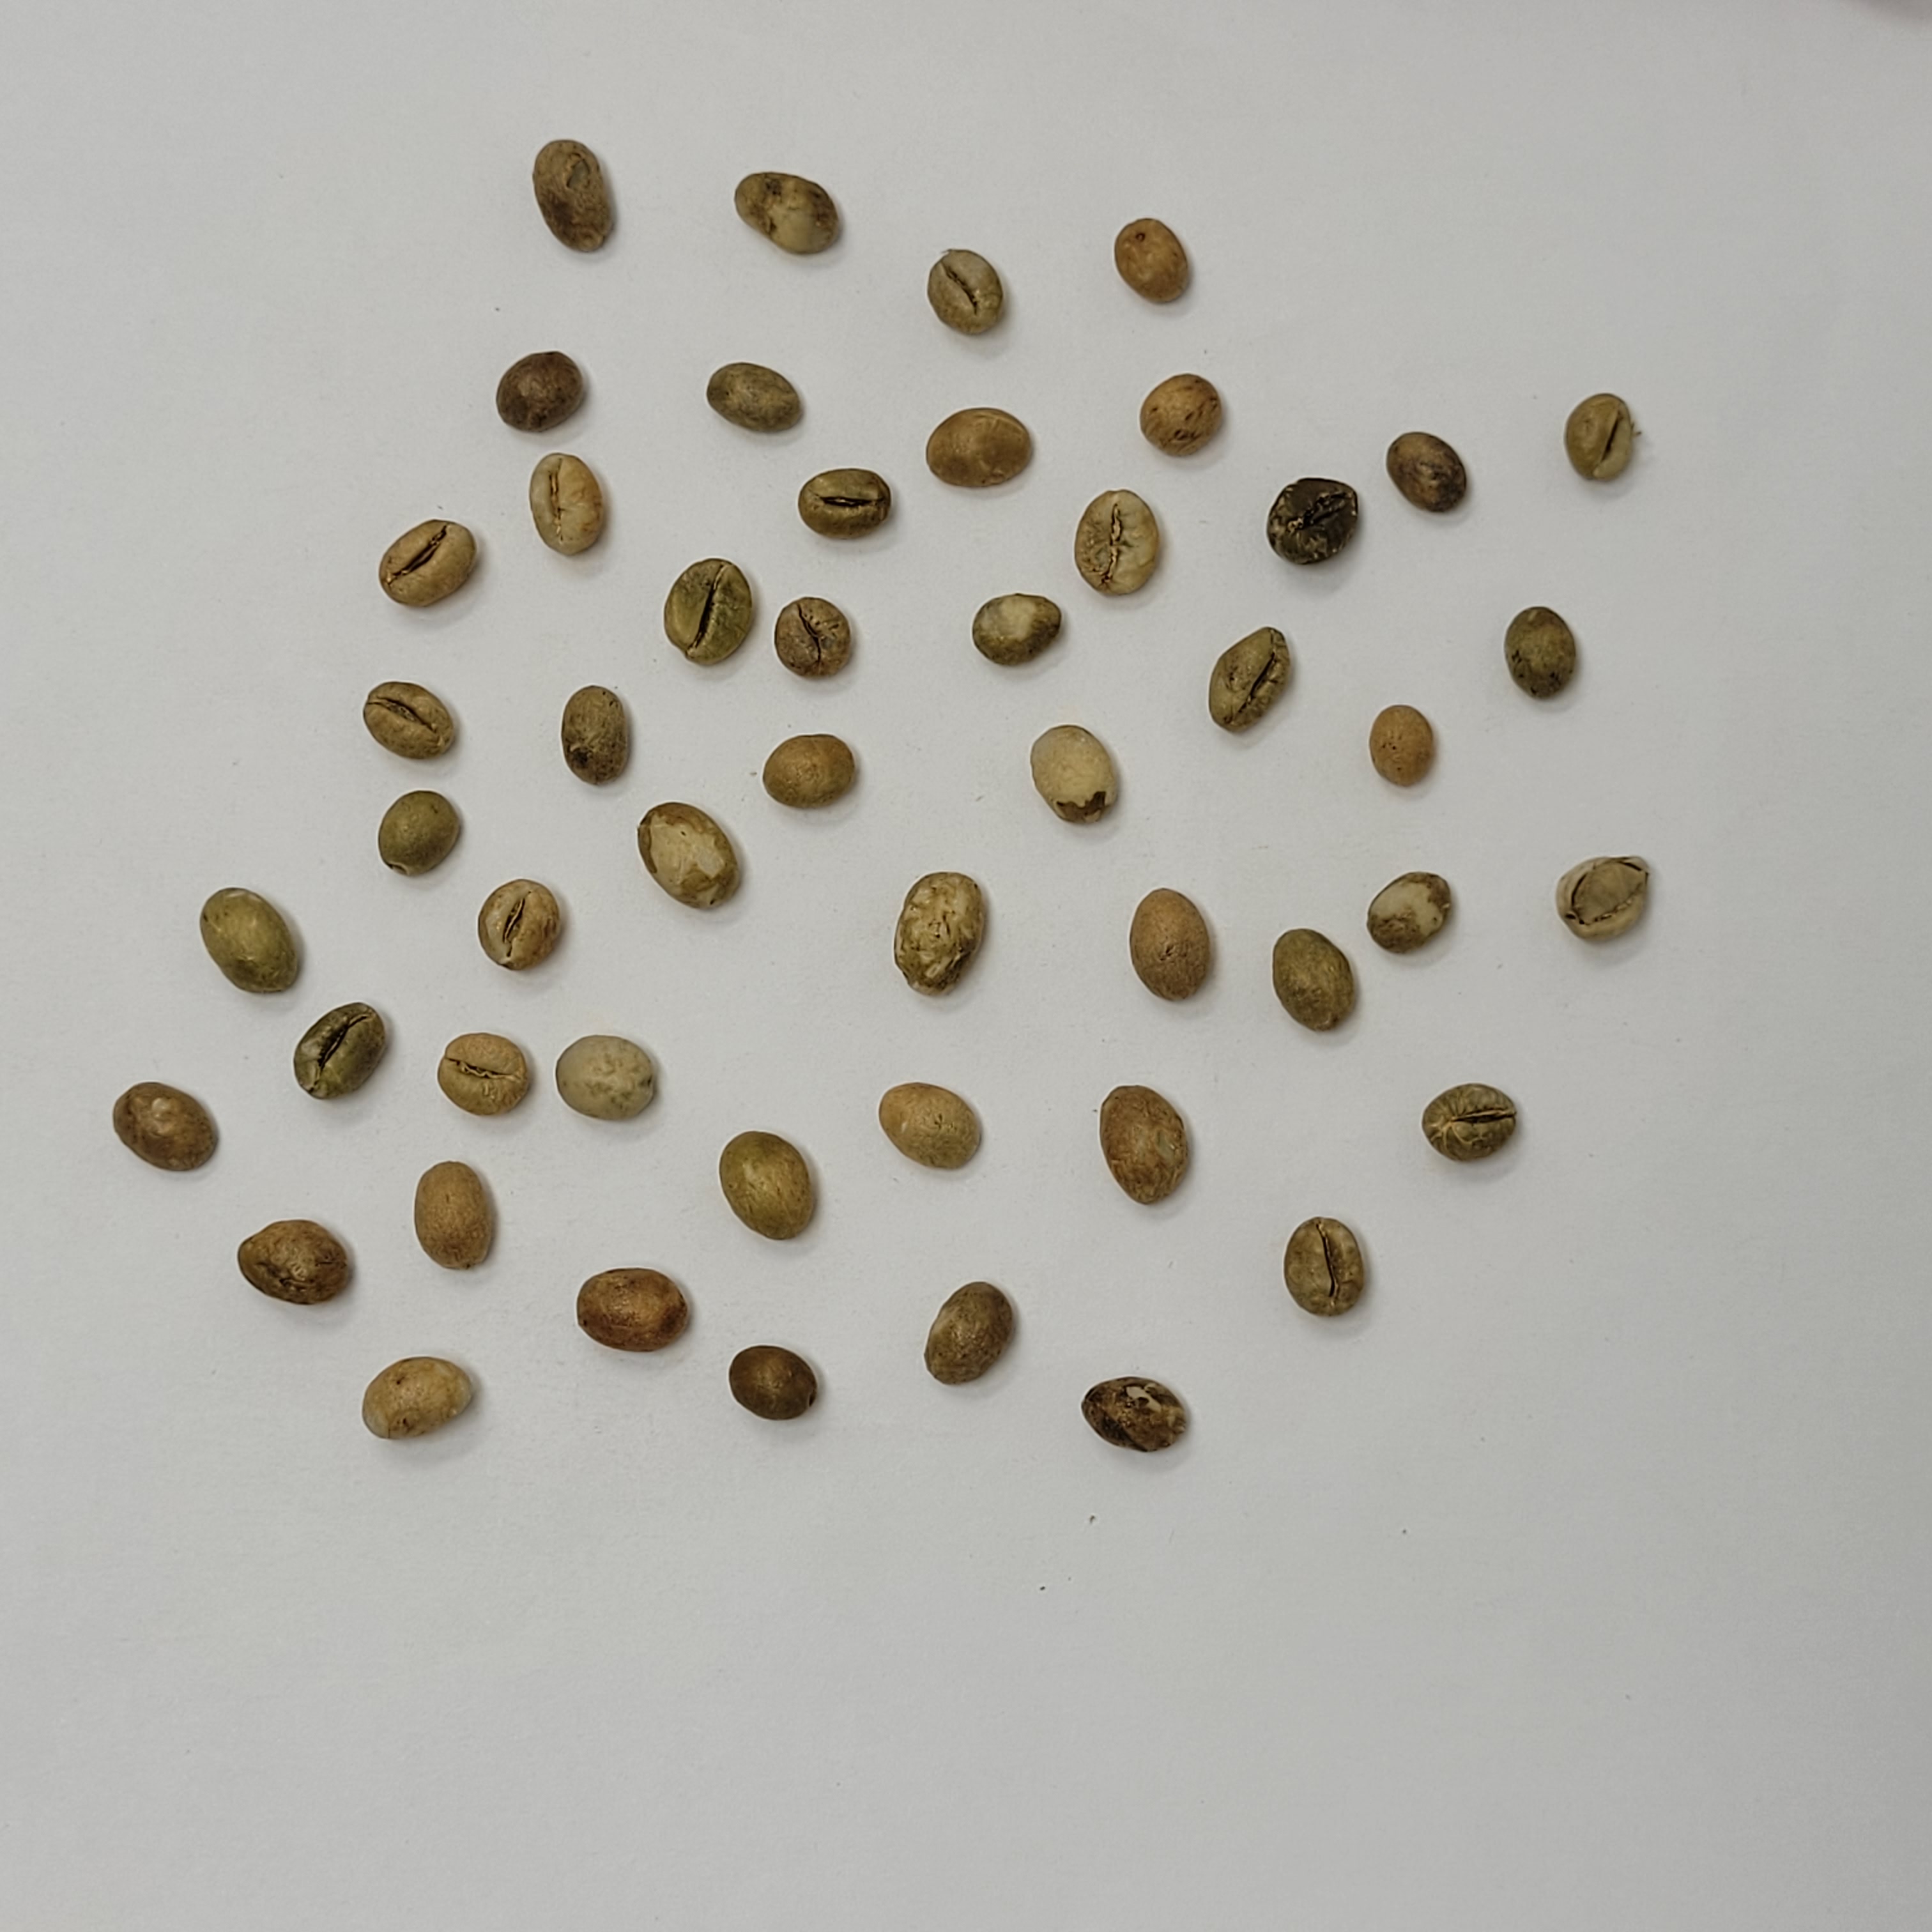
Coffee bean quality grade: PB-I